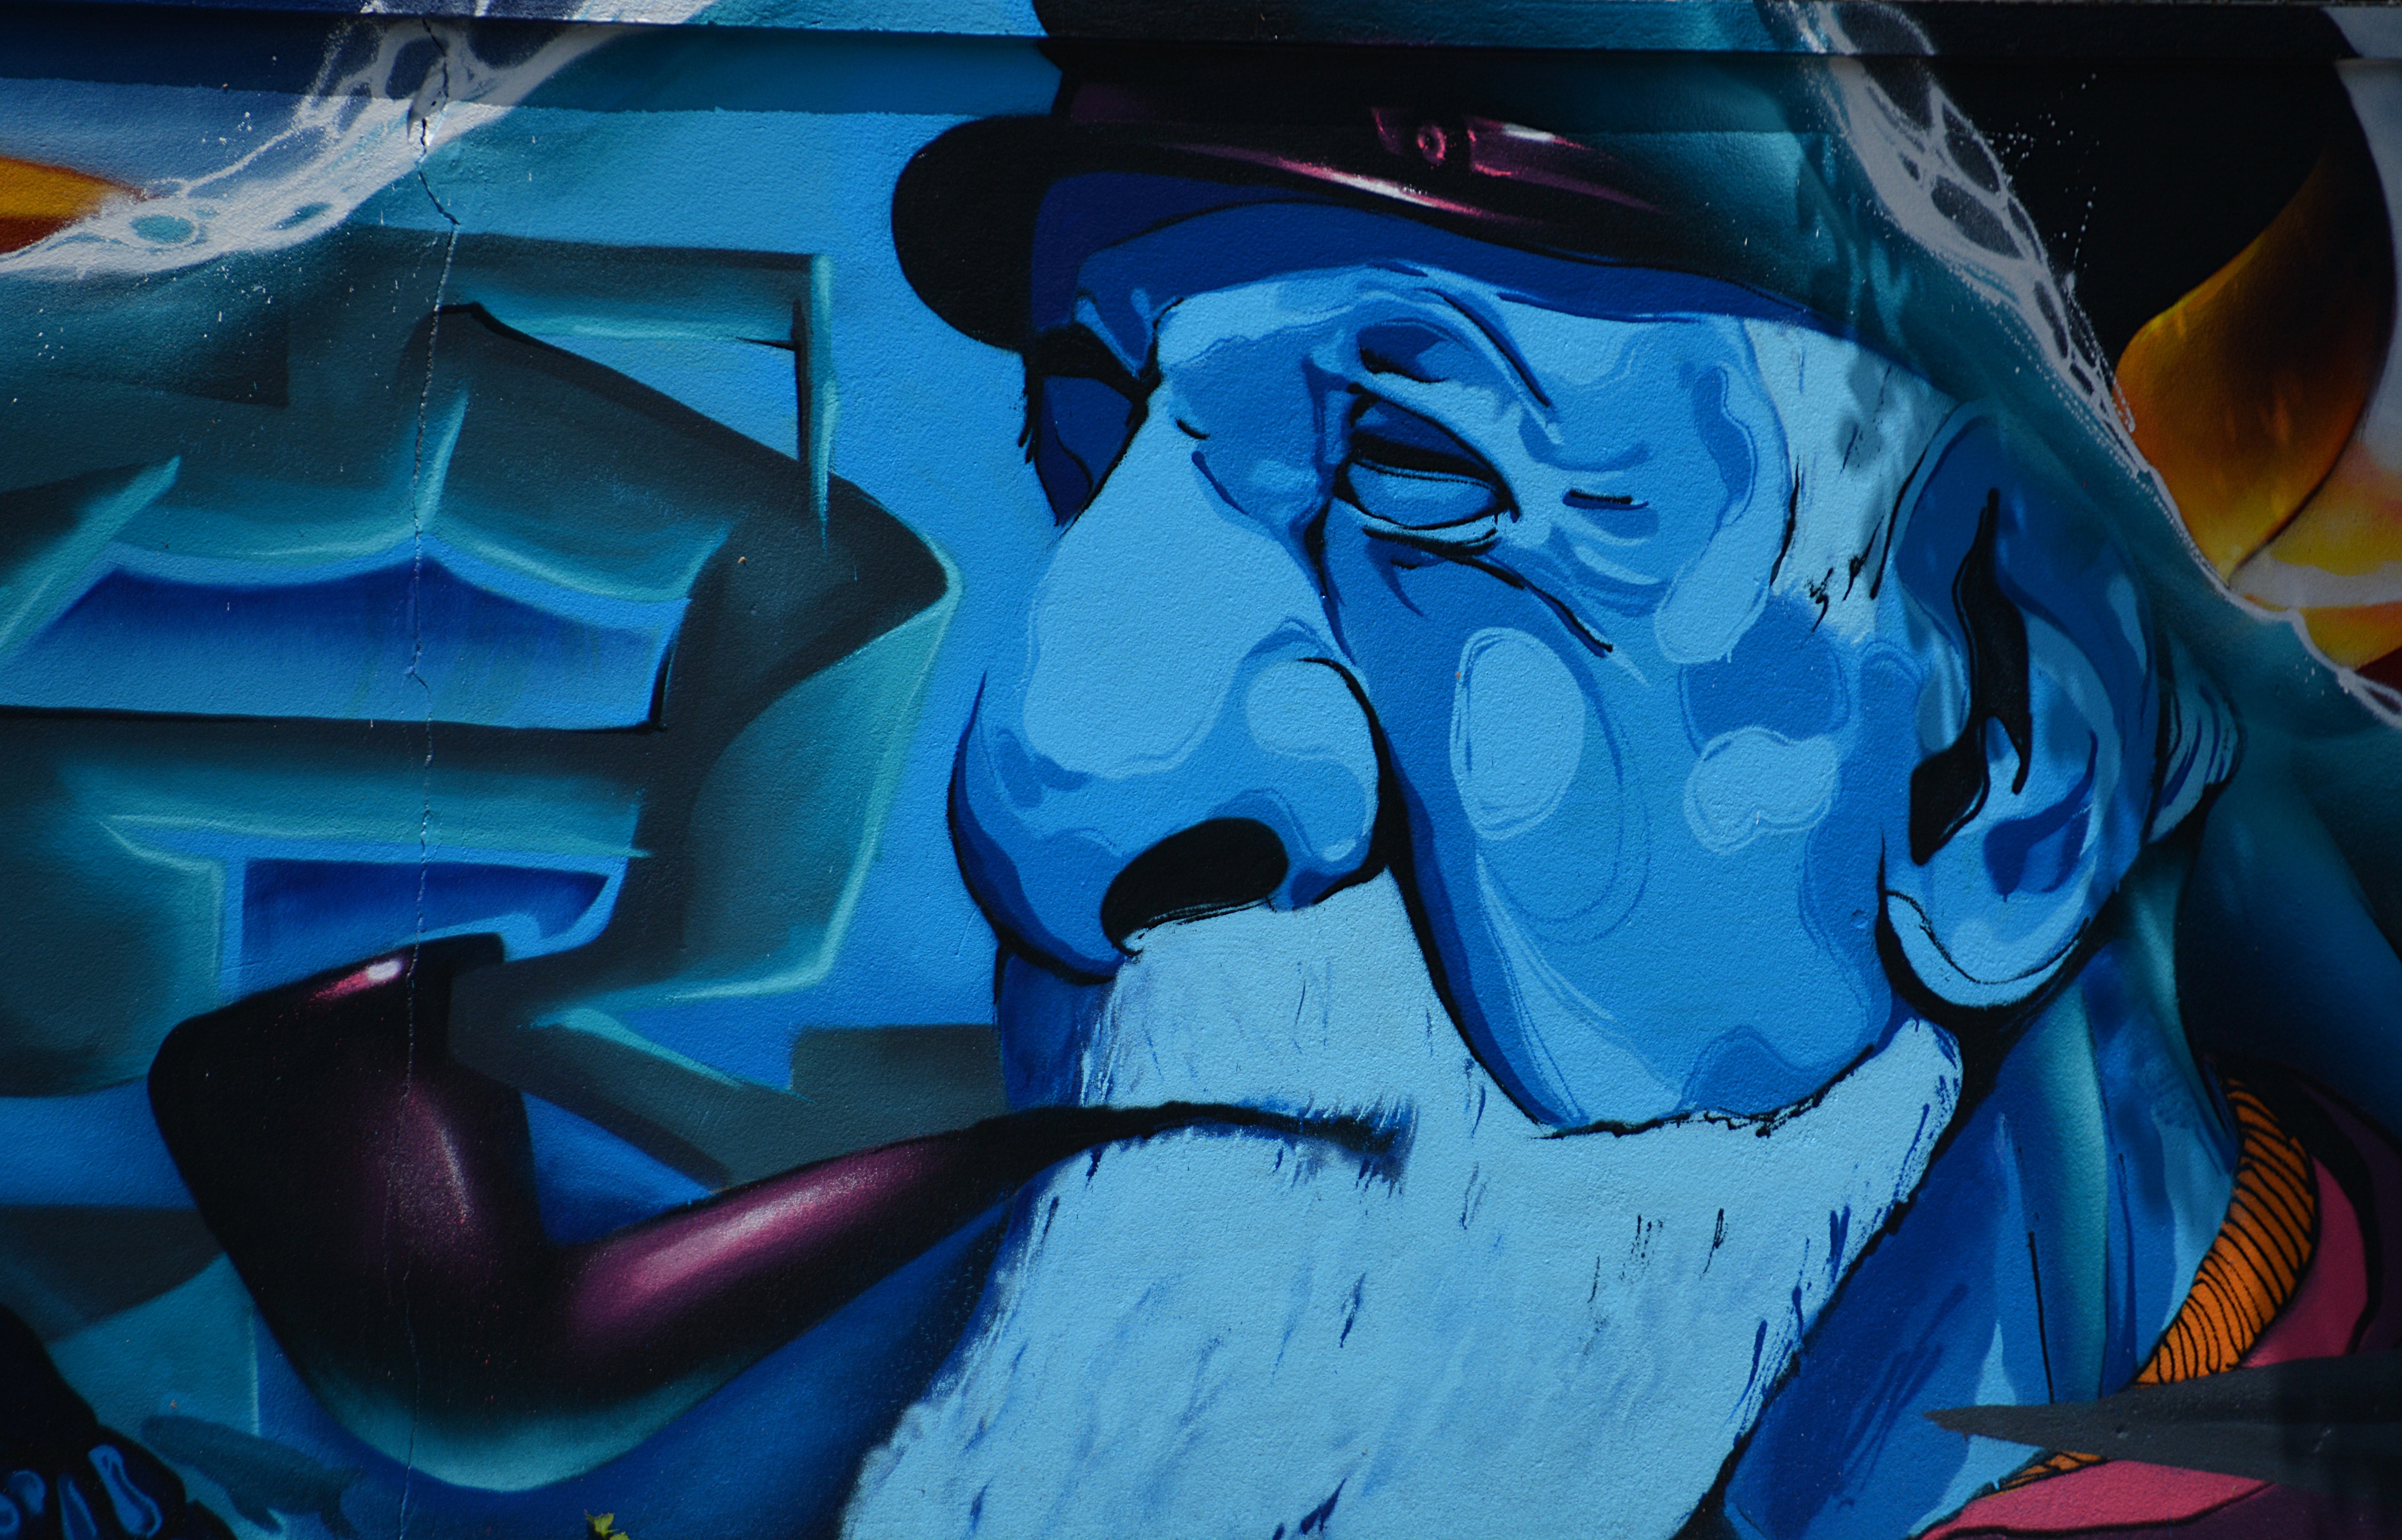
city, urban, color, artistic, blue, painting, street art, art, colors, illustration, mural, tag, fresco, anime, screenshot, painted walls, art of the cities, painted wall, fictional character, computer wallpaper